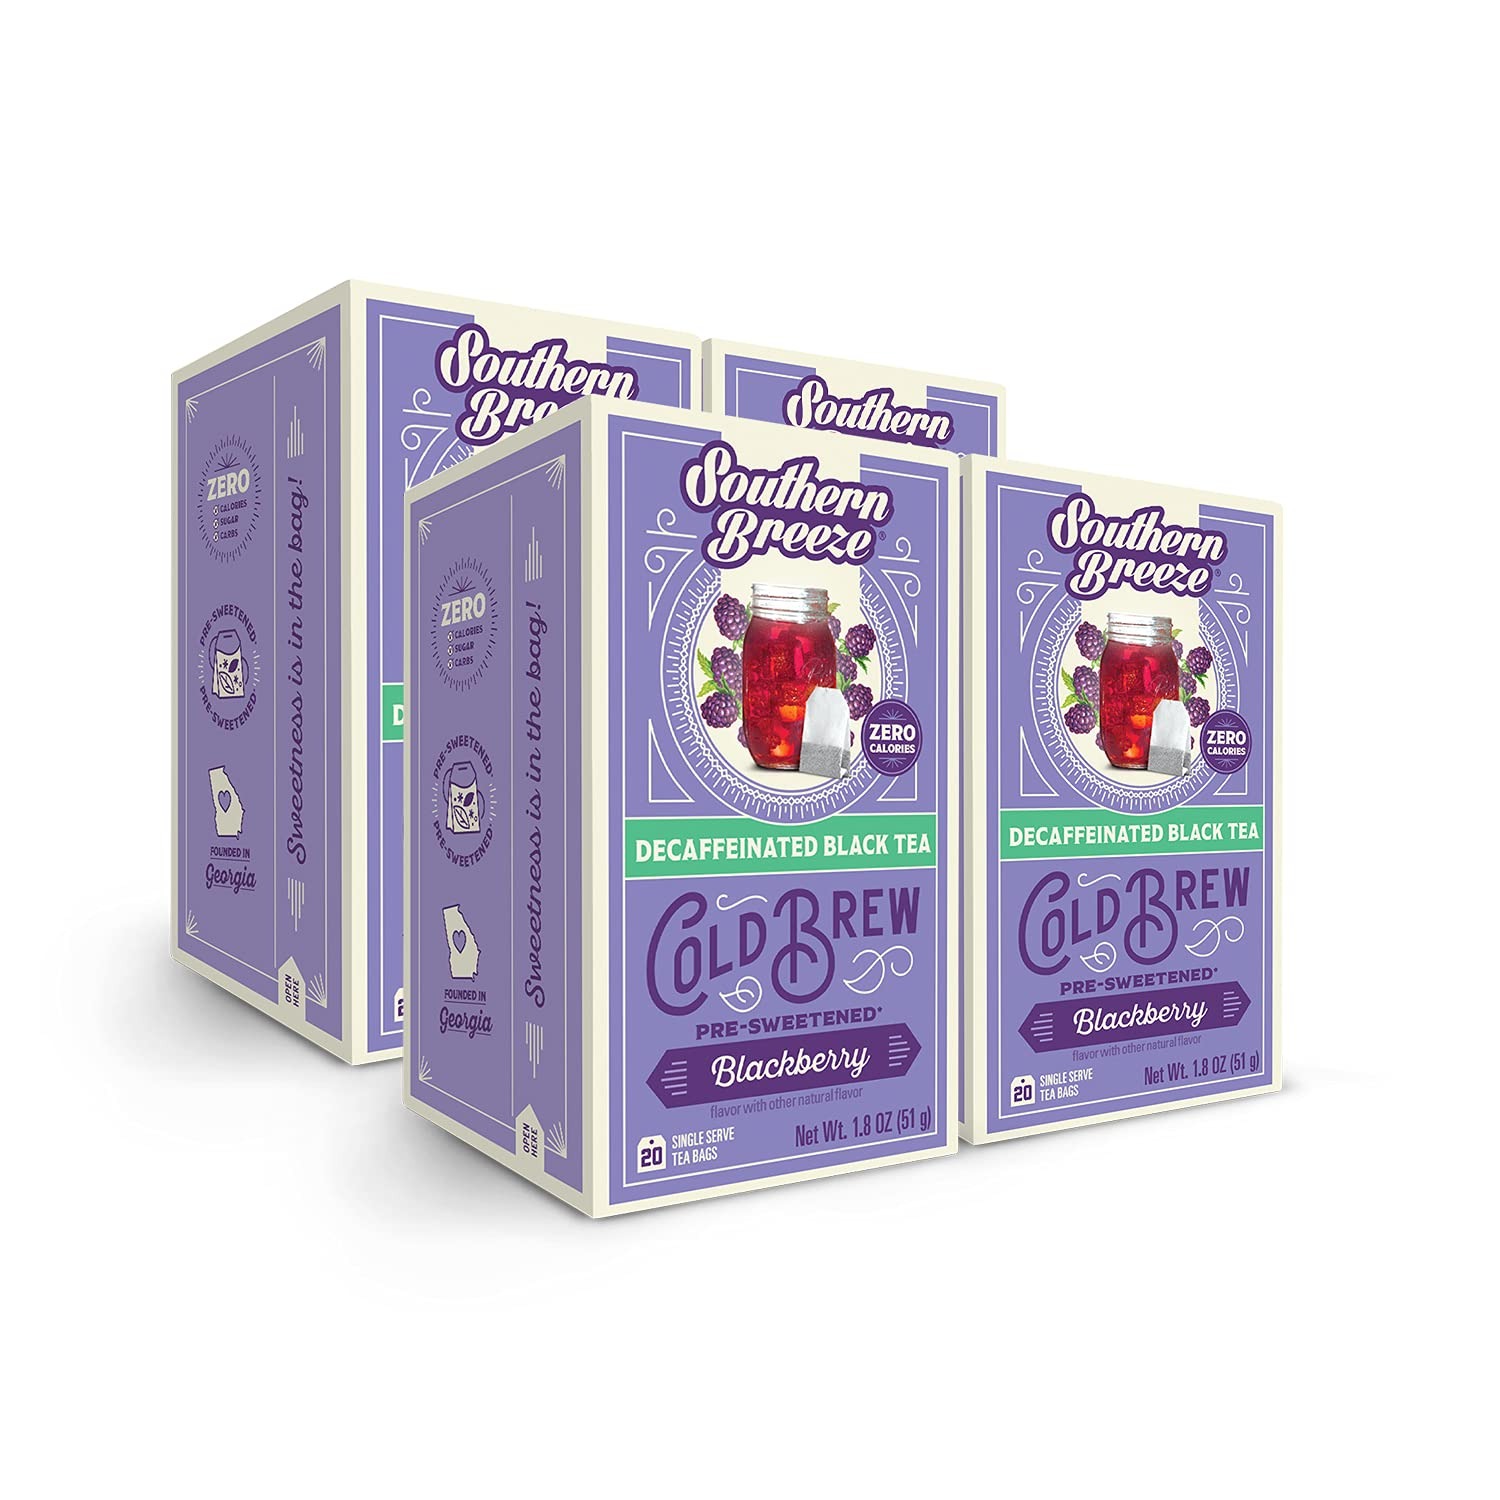
Item Name: Southern Breeze Decaf Cold Brew Sweet Tea Blackberry Iced Tea with Black Tea and Zero Carbs Zero Sugar, 20 Individually Wrapped Tea Bags, Pack of 4
Bullet Point 1: ZERO CARBS, ZERO SUGAR SWEET TEA: Southern Breeze Cold Brew Tea delivers that delicious Southern-style sweet tea with no sugar, no calories, and no carbs but with the same great taste! Our cold infused decaf iced tea is made with real black tea leaves and is naturally flavored for a perfect cup of sugar free iced tea.
Bullet Point 2: SINGLE SERVE COLD BREW TEA BAGS: Decaf Southern Breeze black tea promises a bold taste without the worry of missin' your bedtime or the hassle of boiling water. Each cold brew tea box contains decaf sweet tea with 20 individually wrapped tea bags per box (pack of 4).
Bullet Point 3: SWEETNESS IS IN THE BAG: All our Southern Breeze tea bags are pre-sweetened and can be made in just 5 minutes! No measuring or messin', just steep the sweet tea bags, chill & enjoy cold brew iced tea! A cold infused drink for a zero sugar iced tea made easy.
Bullet Point 4: SOUTHERN SWEET TEA: Brewed in Southern tradition, Southern Breeze Cold Brew Tea is proudly founded in Georgia. We removed the calories and make decaf tea cold brew zero sugar tea with the flavor you know and love for a delicious iced tea summer beverage.
Bullet Point 5: A SWEETER WORLD: At Southern Breeze Sweet Tea, we are dedicated in helping eliminate single-use plastic bottles. Our sweet tea company trusts our commitment to Science Based Targets reducing greenhouse gases by 25% by 2030.
Value: 80.0
Unit: Count

Price: 24.99